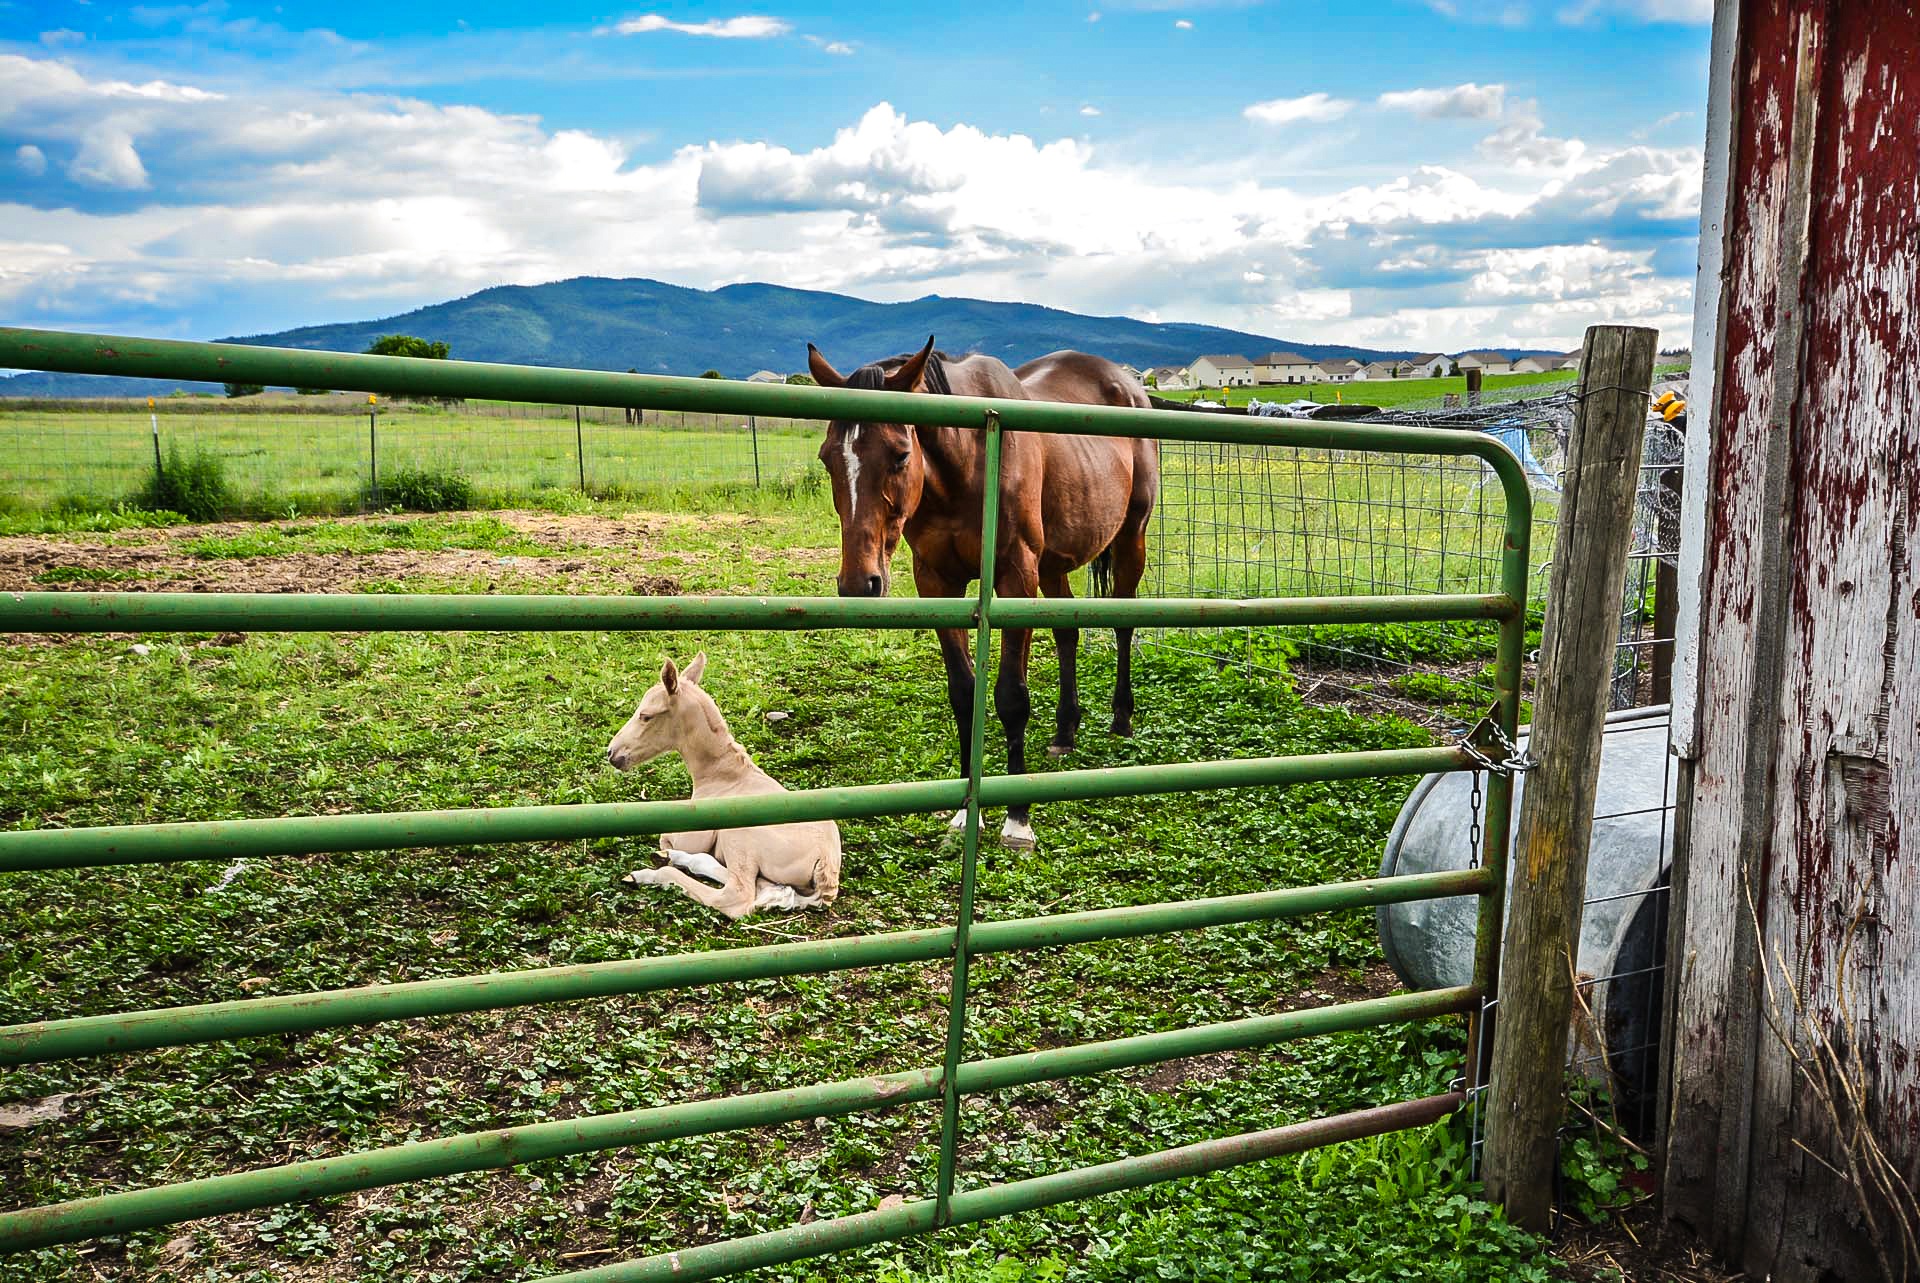
landscape, fence, field, farm, country, pasture, ranch, horse, agriculture, pony, mare, rural area, outdoor structure, home fencing, horse like mammal